Barbary striped grass mouse

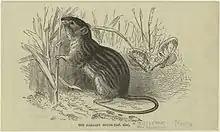
The Barbary mouse, in an 1895 illustration

The Barbary striped grass mouse (Lemniscomys barbarus) is a small rodent of the suborder Myomorpha. This monotypic species is native to coastal Morocco, Algeria and Tunisia in northwest Africa. In the past it was believed to also occur throughout a large part of Sub-Saharan Africa, but these populations are now treated as a separate species, the Heuglin's striped grass mouse ("L. zebra"). These relatively small "Lemniscomys" are among the species most commonly kept in captivity.